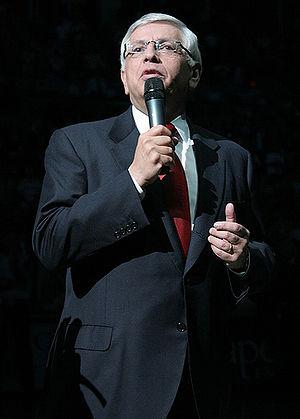
Kevin Johnson, surnommé « KJ », né le 4 mars 1966 à Sacramento, est un ancien joueur de basket-ball et homme politique américain. Membre du Parti démocrate, il est maire de Sacramento de 2008 à 2016.
Au basket-ball, un flop désigne le fait pour un joueur de chuter au sol ou se projeter en arrière volontairement après un contact léger avec un adversaire, dans le but de faire siffler une faute personnelle par l'arbitre. Il s'agit d'un type de simulation.
Au basket-ball, un flop désigne le fait pour un joueur de chuter au sol ou se projeter en arrière volontairement après un contact léger avec un adversaire, dans le but de faire siffler une faute personnelle par l'arbitre. Il s'agit d'un type de simulation.
David Joel Stern était un avocat et un entrepreneur américain, commissaire de la National Basketball Association entre 1984 et 2014. Adam Silver lui succède à la tête de la NBA. En 2014, il rejoint le basket-ball Hall of Fame.